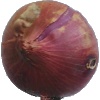
Label: Onion Red 1